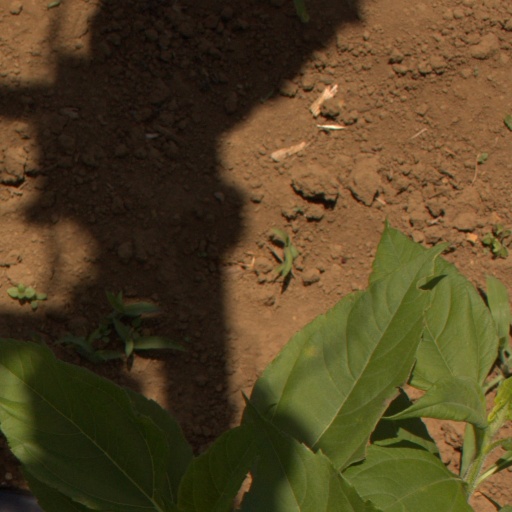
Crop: Jerusalem artichoke